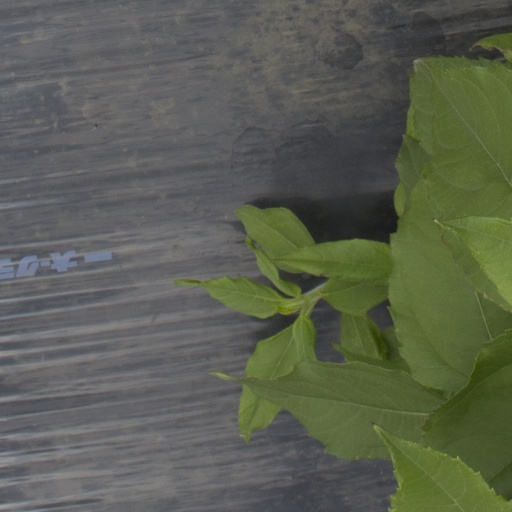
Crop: Jerusalem artichoke